R-Truth

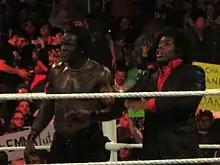
R-Truth (left) and Xavier Woods in January 2014

On the November 18 episode of "Raw", R-Truth teamed with Xavier Woods, who he had teamed previously with in TNA, to defeat 3MB (Drew McIntyre and Jinder Mahal), who were for that night called The Rhinestone Cowboys. On the November 29 episode of "SmackDown", R-Truth and Woods began a feud with Brodus Clay after Clay took offense to Woods using his entrance music and The Funkadactyls as his managers earlier in the week on "Raw". On the December 2 episode of "Raw", R-Truth and Woods defeated Tons of Funk (Clay and Tensai) in a rematch after Woods pinned Clay. At , R-Truth defeated Clay after Clay was distracted by Tensai leaving after having enough of Clay's behavior. At Extreme Rules on May 4, 2014, R-Truth and Woods were defeated by Alexander Rusev in a 2-on-1 handicap match. After that loss, R-Truth and Woods' team quietly disbanded.